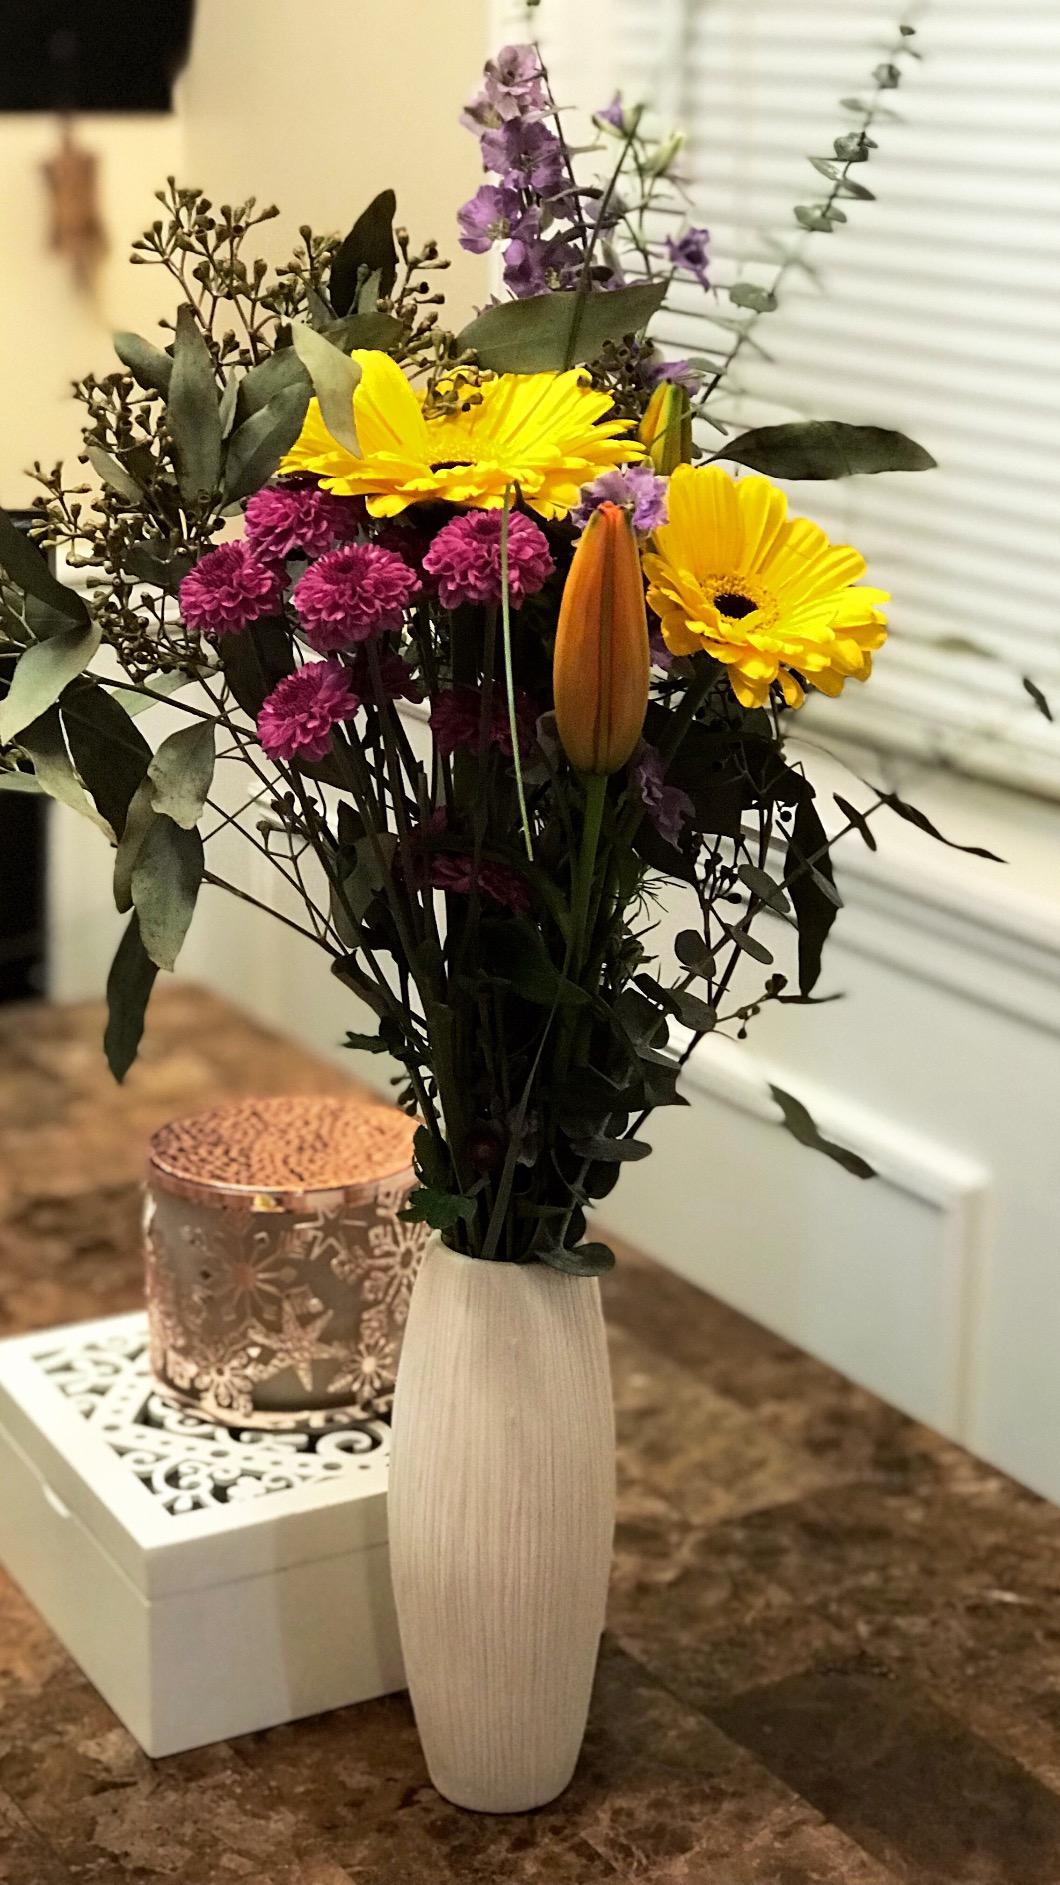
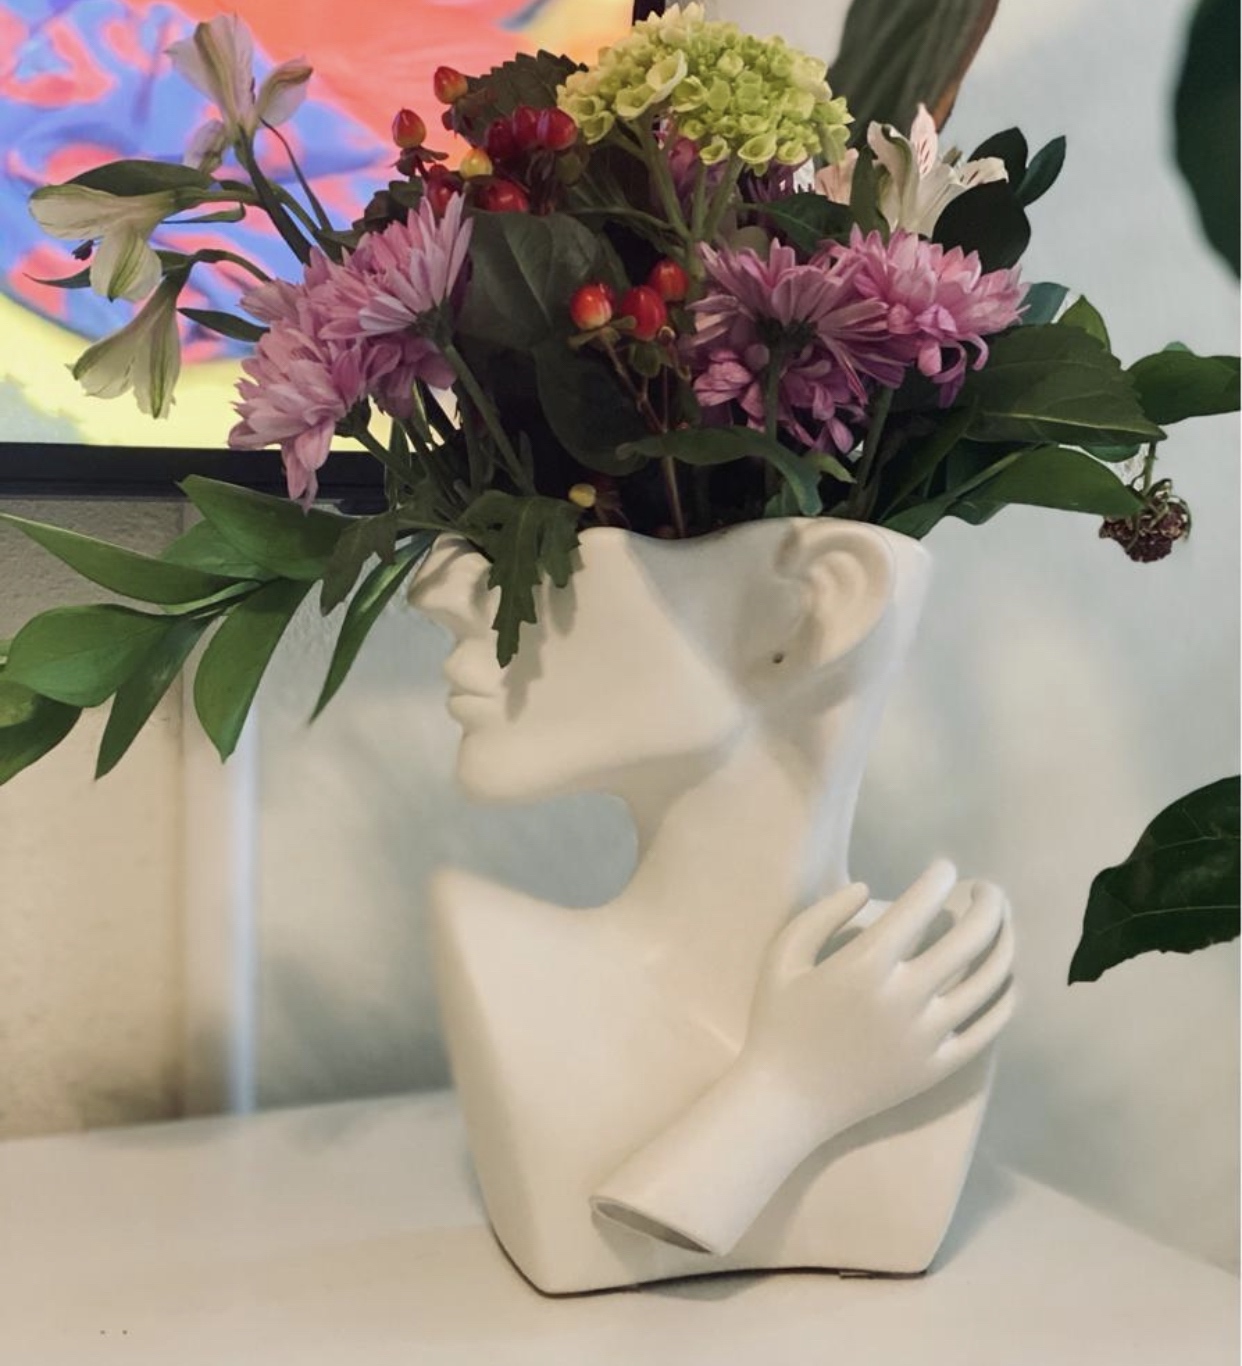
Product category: vase
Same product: no